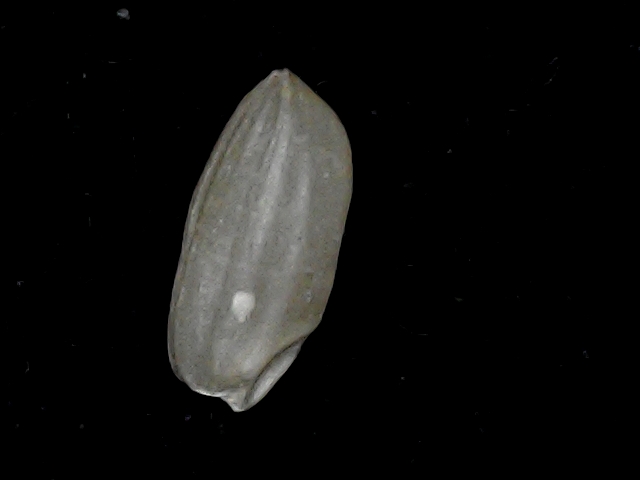
Rice variety: BD39